Zella Day

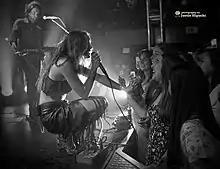
Day performing in West Hollywood in June 2015.

In April 2014, "Sweet Ophelia" was released as the first single off of the "Zella Day" EP with the b-side "1965". The music video was directed by Gianennio Salucci and released on April 7, a day ahead of the 7" release by tastemaker B3Sci Records in coordination with Day's Pinetop Records, an imprint of Hollywood Records.